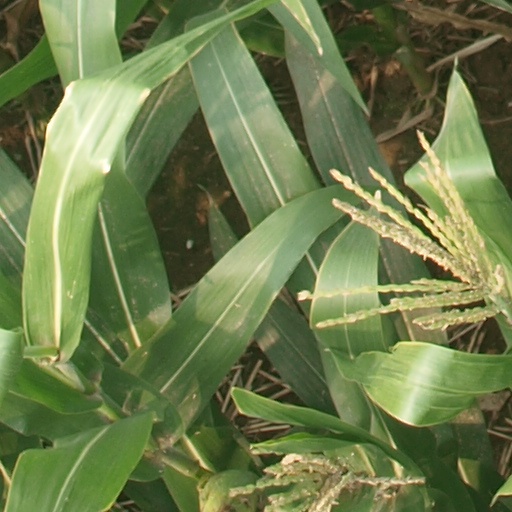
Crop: maize; corn